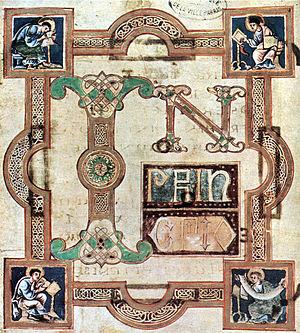
L'École franco-saxonne, appelée aussi parfois franco-insulaire désigne un style de l'enluminure carolingienne qui a cours dans les scriptoria des abbayes de l'actuel nord de la France du IXᵉ à la fin du Xᵉ siècle. Elle se caractérise par la combinaison du style carolingien avec des éléments de l'art de l'enluminure insulaire, irlandais ou anglo-saxon. Elle rayonne dans l'ensemble de l'empire carolingien grâce à la production de manuscrits de luxes destinés à l'aristocratie franque et à des monastères dans toute l'Europe. Ce style se prolonge longtemps dans cette région jusqu'à l'époque romane.